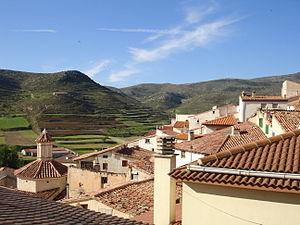
Ejulve est une commune d’Espagne, dans la province de Teruel, communauté autonome d'Aragon comarque d'Andorra-Sierra de Arcos